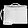
Label: Bag